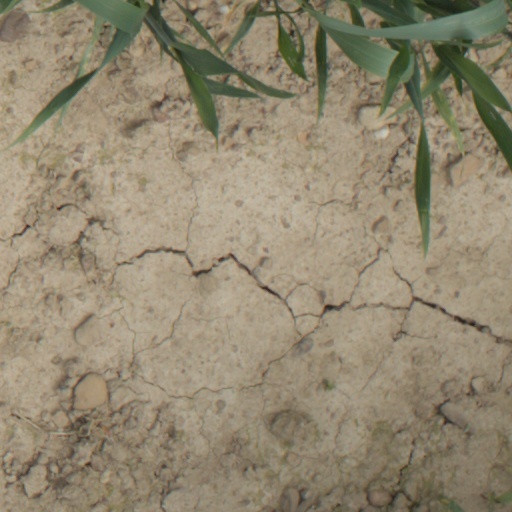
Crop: wheat